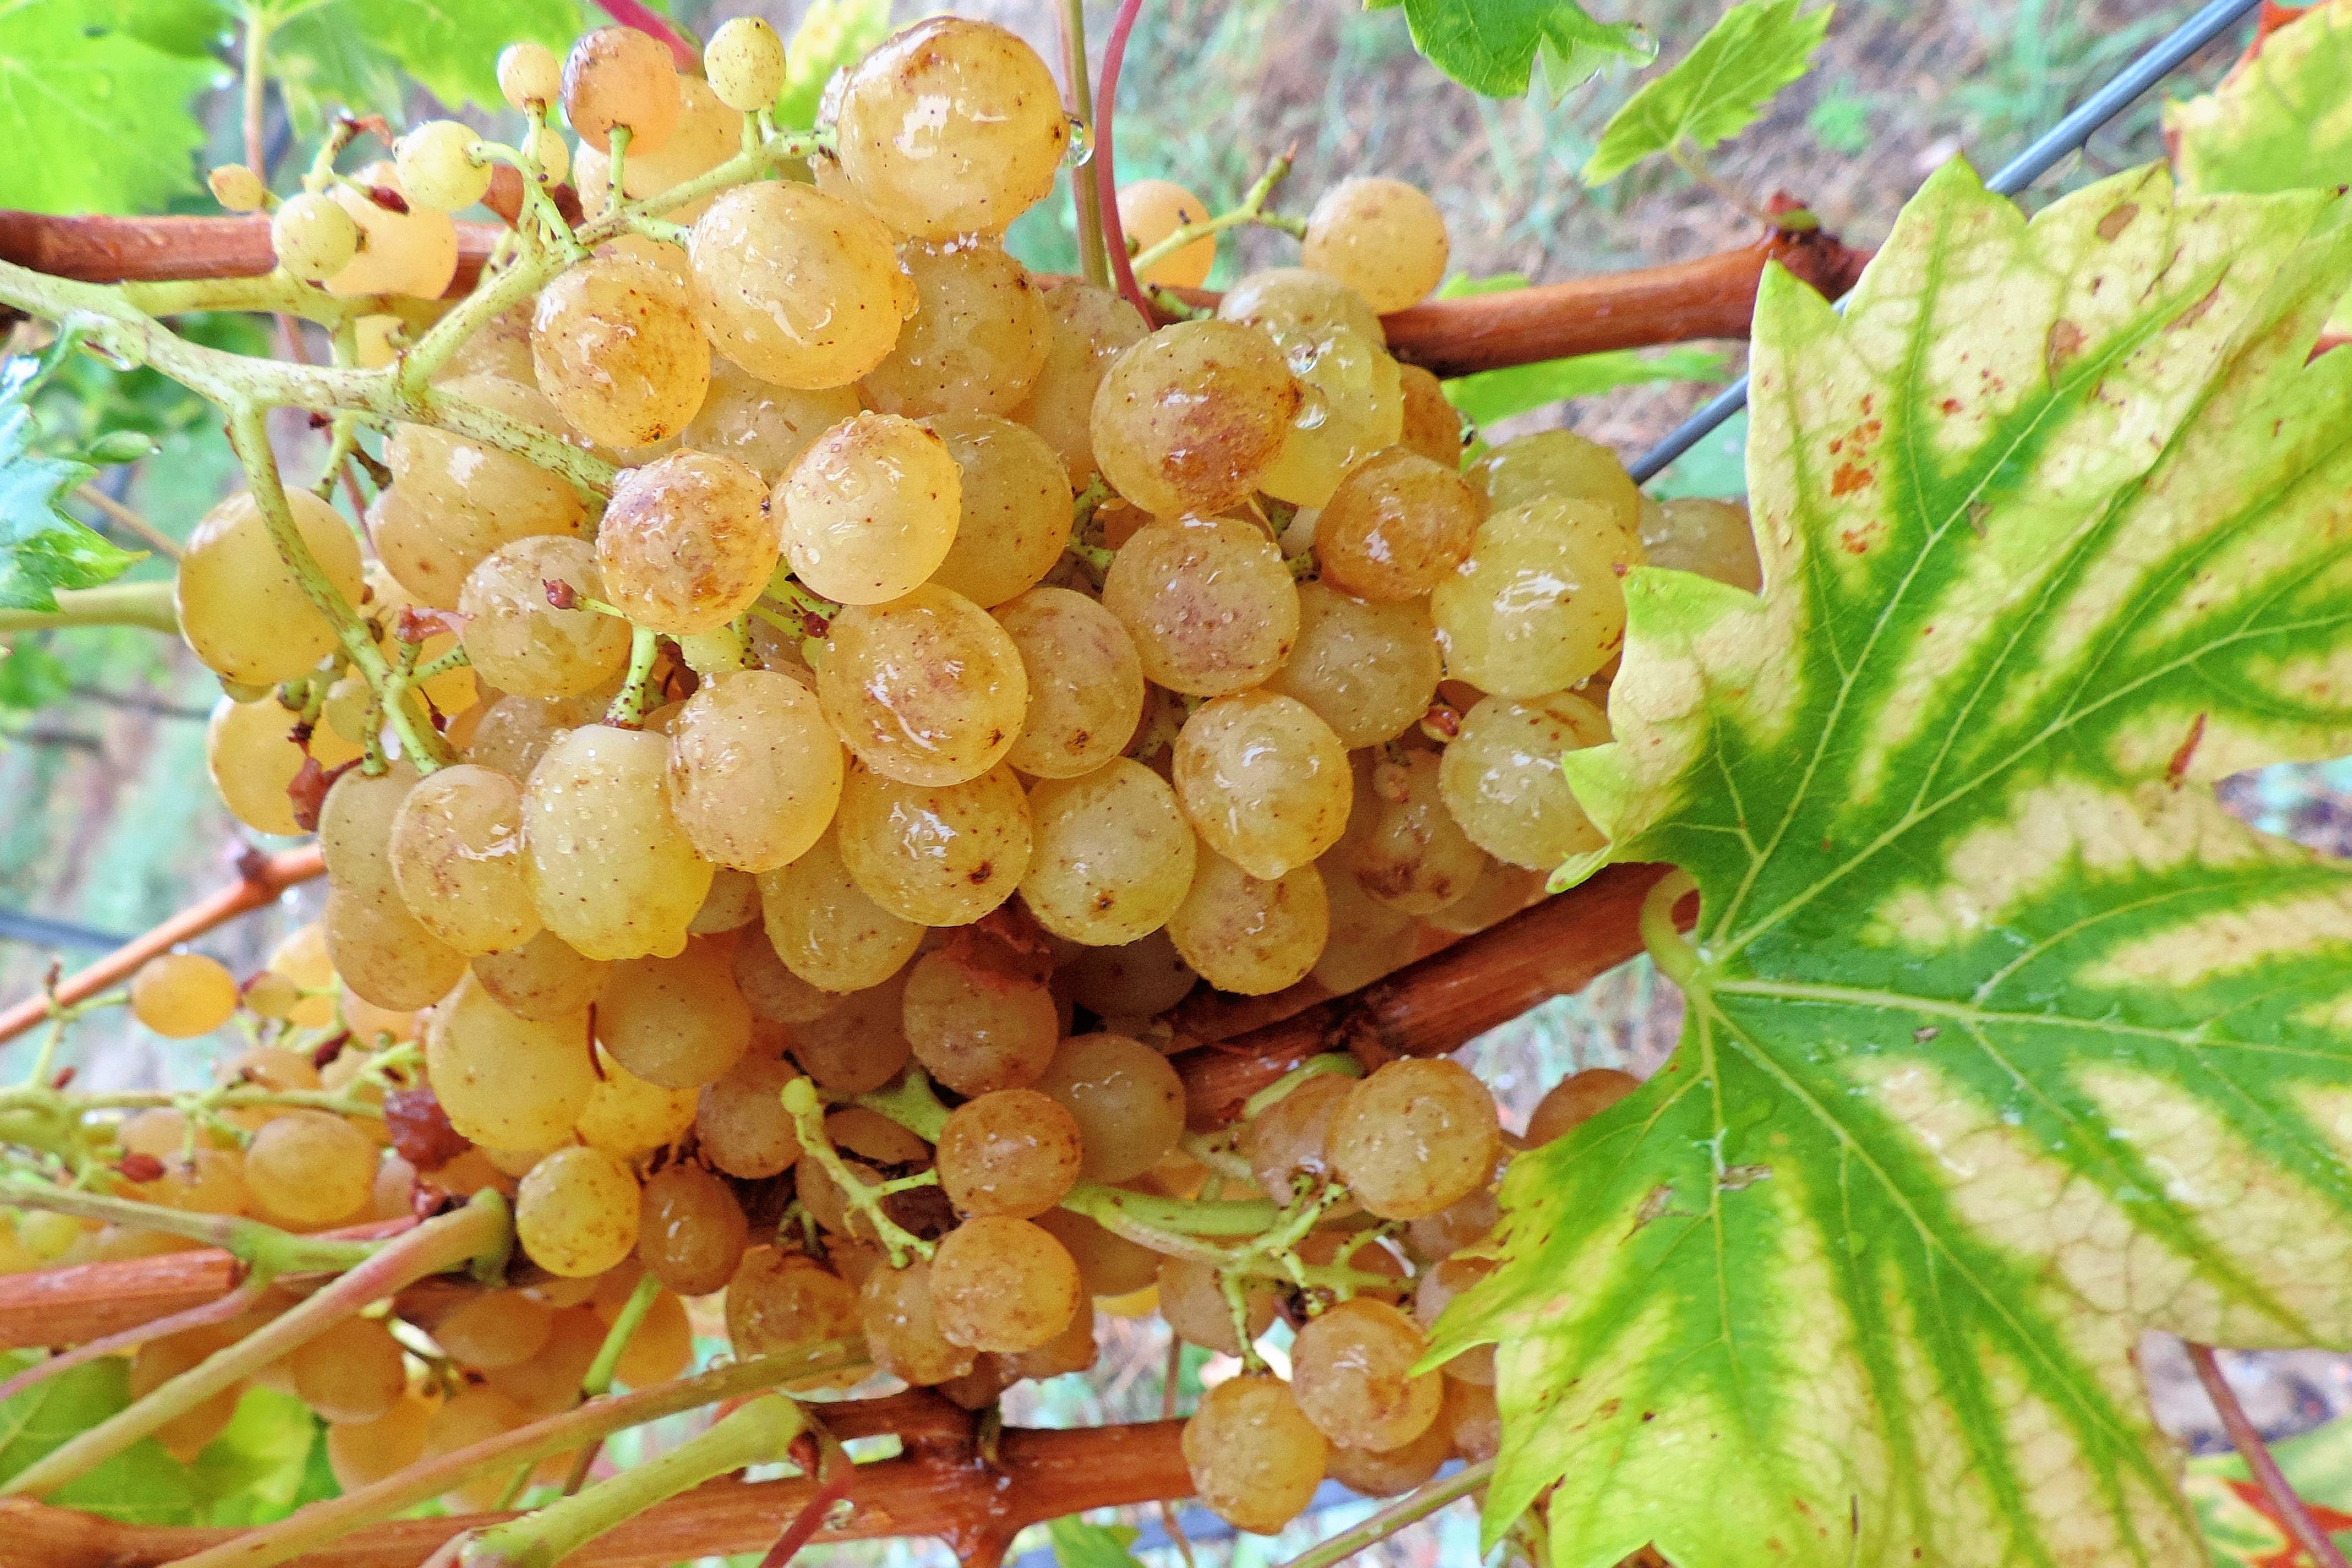
plant, grape, fruit, flower, raindrop, food, green, produce, agriculture, drip, shrub, grapes, winegrowing, rebstock, flowering plant, vitis, green grapes, beady, sultana, land plant, grapevine family